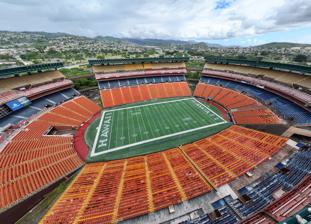
Building: Aloha Stadium
Country: United States of America
Year built: 1975
Multi-purpose stadium in Halawa, Hawaii Aloha Stadium The stadium in 2024 Aloha Stadium Location on the island of Oahu Show map of Oahu Aloha Stadium Location in Hawaii Show map of Hawaii Address 99–500 Salt Lake Boulevard Aiea, HI  96701 Location Aiea, HI, U.S. Coordinates 21°22′23″N 157°55′48″W / 21.373°N 157.93°W / 21.373; -157.93 Public transit HART at Hālawa/Aloha Stadium Owner State of Hawaii Operator Hawaii Stadium Authority Capacity 50,000 Field size Baseball Left Field : 325 ft (99 m) Center Field : 420 ft (128 m) Right Field : 325 ft (99 m) Surface S5 (2011–2020) FieldTurf (2003–2011) AstroTurf (1975–2002) Construction Opened September 12, 1975 Closed December 17, 2020 Construction cost $ 37 million ($210 million in 2023 ) Architect Luckman Partnership, Inc. Tenants Hawaii Rainbow Warriors ( NCAA ) 1975–2020 The Hawaiians ( WFL ) 1975 Hawaii Islanders ( PCL ) 1976–1987 Team Hawaii ( NASL ) 1977 Pro Bowl ( NFL ) 1980–2009, 2011–2014, 2016 Hula Bowl (NCAA) 1976–1997, 2006–2008, 2020–2021 Aloha Bowl (NCAA) 1982–2000 Oahu Bowl (NCAA) 1998–2000 Hawaiʻi Bowl (NCAA) 2002–2019 Website alohastadium.hawaii.gov Aloha Stadium is a closed multi-purpose stadium in Halawa, Hawaii , a census-designated place that is a western suburb of Honolulu . It is the largest stadium in the state of Hawaii .  As of December 2020 [update] , the stadium ceased fan-attended operations indefinitely, and placed a moratorium on the scheduling of new events. It is located next to the Hālawa station of the Skyline rail system. Aloha Stadium served as home to the University of Hawaiʻi Rainbow Warriors football team ( Mountain West Conference , NCAA Division I FBS ) for the 1975 through 2020 seasons. It also hosted college football 's Hawaiʻi Bowl (2002–2019) and Hula Bowl (1976–1997, 2006–2008, 2020–2021), and formerly was home to the National Football League 's Pro Bowl from 1980 through 2016 (except in 2010 and 2015). It also hosted numerous high school football games, and served as a venue for large concerts and events, including high school graduation ceremonies. The stadium was home field for the AAA Hawaii Islanders of the Pacific Coast League (PCL) from 1975 to 1987, before the team moved to Colorado Springs . Frequent swap meets in the stadium's parking lot often draw large crowds. History Aerial view in baseball/soccer configuration Aerial view in football configuration Before 1975, Honolulu's main outdoor stadium had been Honolulu Stadium , a wooden stadium on King Street.  However, it had reached the end of its useful life by the 1960s, and was well below the standards for Triple-A baseball .  The need for a new stadium was hastened by the move of the Hawaii Rainbows football program to NCAA Division I .  Located west of downtown Honolulu and 2 miles (3.2 km) north of Honolulu International Airport , Aloha Stadium was constructed in 1975 at a cost of $37 million. Constructed of steel, the stadium was nicknamed the "Metal Mecca". The baseball field was aligned north-northwest (home plate to centerfield), as was the football field. The first sporting event at Aloha Stadium was a college football game between Hawaii and Texas A&I (now Texas A&M-Kingsville) on September 13, 1975. Played on Saturday night, the crowd was 32,247, and the visitors prevailed, 43–9. The final sporting event held in Aloha Stadium was the 2021 Hula Bowl . The last points scored at Aloha Stadium were a “pick 6” touchdown scored by Carlo Kemp of the University of Michigan . The stadium was somewhat problematic for its initial primary tenant, the minor league baseball Hawaii Islanders . Located in south-central Oahu, it was far from the team's fan base in Mōʻiliʻili , and many were unwilling to make the drive. Additionally, while local public transportation ( TheBus ) stopped at the main gate of Honolulu Stadium, the stop for Aloha Stadium was located some distance from the gate.  As a result, attendance plummeted and never really recovered—a major factor in the franchise's ultimate move to the mainland. Additionally, stadium management initially refused to allow the use of metal spikes on the AstroTurf . During a game in early May 1976, the starting pitcher for the Tacoma Twins , Bill Butler , wore metal spikes to comply with a directive from Tacoma's parent club. In response, stadium management turned off the center field lights, and after 35 minutes, umpires forfeited the game to the Twins. The Islanders protested, claiming they had no control over the lights. However, the Pacific Coast League (PCL) sided with the Twins, citing a league rule that the home team is responsible for providing acceptable playing facilities. After the teams ended the season in a tie for first in the PCL's Western Division, Hawaii won a one-game playoff in Tacoma. As originally built, Aloha Stadium had various configurations for different sport venues and other purposes. Four movable 7,000-seat sections, each 3.5 million pounds (1,600,000 kg) could move using air casters into a diamond configuration for baseball (also used for soccer), an oval for football, or a triangle for concerts.  In January 2007, the stadium was permanently locked into its football configuration due to cost and maintenance issues. An engineer from Rolair Systems, the NASA spin-off company that engineered the system, claims that the problem was caused by a concrete contractor that ignored specifications for the concrete pads under the stadium. Concerns There were numerous discussions with Hawaii lawmakers who were concerned with the physical condition of the stadium. There were also several issues regarding rusting of the facility, several hundred seats that need to be replaced, and restroom facilities that need to be expanded to accommodate more patrons. Much of the rust was due to building the stadium with weathering steel .  U.S. Steel Corporation suggested the steel would develop a protective patina that would eliminate the need for painting. However, given Honolulu's ocean-salt laden climate, the steel never stopped rusting. A 2005 study by Honolulu engineering firm Wiss, Janney, Elstner Associates, Inc. determined that the stadium required $99 million to be completely restored and an additional $115 million for ongoing maintenance and refurbishment over the next 20 years to extend its useful life. In early 2007, the state legislature proposed to spend $300 million to build a new facility as opposed to spending approximately $216 million to extend the life of Aloha Stadium for another 20–30 years. One council member said that if immediate repairs were not made within the next seven years, then the stadium would probably have to be demolished due to safety concerns. In May 2007, the state allotted $12.4 million to be used towards removing corrosion and rust from the structure. Expansion and improvements In 2003, the stadium surface was changed from AstroTurf (which had been in place since the stadium opened) to FieldTurf . In July 2011, the field was replaced with an Act Global UBU Sports Speed S5-M synthetic turf system. In 2008, the state of Hawaii approved the bill of $185 million to refurbish the aging Aloha Stadium. In 2010, Aloha Stadium completely retrofitted its scoreboard and video screen to be more up to date with its high definition capability. The Aloha Stadium Authority planned to add more luxury suites, replacing all seats, rusting treatments, parking lots, more restrooms, pedestrian bridge supports, an enclosed lounge, and more. There was also a proposal that would have enclosed the four openings in the corners of the stadium to add more seats. View from upper deck in 2024 In 2011, the playing field was refurbished in part due to a naming rights sponsorship from Hawaiian Airlines . As a result of the sponsorship deal, the field was referred to as Hawaiian Airlines Field at Aloha Stadium. The airline did not renew sponsorship after the deal expired in 2016. As a result, the field went unnamed until late August, when Hawaiian Tel Federal Credit Union signed a three-year $275,000 agreement. As of 2016, the field was known as Hawaiian Tel Federal Credit Union Field at Aloha Stadium. In early 2017, there was a study in the Honolulu Star-Advertiser about replacing Aloha Stadium due to safety concerns and a liability risk. The plan was then to build a smaller 30,000 seat stadium on the existing property and also build commercial development around the stadium. In theory, this would save the state millions of dollars instead of renovating and keep the existing stadium as it was. In July 2019, Governor of Hawaii David Ige signed Act 268 into law, appropriating $350 million for an Aloha Stadium redevelopment project. The funds were to go toward the construction of a new stadium and land development, including a mixed-use sports and entertainment complex. Closure to new events A December 17, 2020, announcement by the Aloha Stadium Authority stated that the stadium would be ceasing fan-attended operations indefinitely. The closure was related to financial issues caused by the COVID-19 pandemic . The stadium, built in 1975, was also plagued by maintenance issues in recent years. A 2019 story from the Honolulu Star-Advertiser noted that the stadium needed $30 million in repairs. KHON-TV reported that the stadium would be condemned and was deemed unsafe to hold any crowds at all. The scheduling of new events was also halted. In January 2021, the University of Hawaii announced that the Rainbow Warriors football team would play their home games on campus "for at least the next three years". New stadium The New Aloha Stadium is a proposed 25,000–35,000 seat multi-purpose stadium to be built in Halawa, Hawaii , for the Hawaii Rainbow Warriors football program, with demolition of the old stadium to begin in 2025. The area around the stadium will also include entertainment venues, retail stores, restaurants, housing, hotels, recreational sites, cultural amenities, and green space. It will replace, and be constructed on the site of, the current Aloha Stadium. Events American football The Hawaii Rainbow Warriors playing at the stadium A joint service color guard parades the colors at mid-field during the 2007 Pro Bowl game College football Aloha Stadium served as the home field of the Hawaii Rainbow Warriors college football program, representing the University of Hawaiʻi at Mānoa , from 1975 through 2020. The Hula Bowl , a college football all-star game, was first played at the stadium in January 1976 and returned to the stadium annually through 1997. It was again held at Aloha Stadium in 2006–2008 and 2020–2021. The 2021 Hula Bowl was the last football game held at the facility before the halting of new events. Three team-competitive college football bowl games were held annually at the stadium: the Aloha Bowl (1982–2000), Oahu Bowl (1998–2000), and Hawaii Bowl (2002–2019). The Hawaii Rainbow Warriors appeared in the Hawaii Bowl nine times and the other two bowl games once each. Professional football Starting in September 1975, the stadium was home to the World Football League 's Hawaiians who played their last four home games there. The San Francisco 49ers and the San Diego Chargers played an NFL preseason game at Aloha Stadium on August 21, 1976. In August 2019, the NFL returned to the stadium with a preseason game between the Los Angeles Rams and Dallas Cowboys . The National Football League 's all-star game, the Pro Bowl , was held annually at the stadium from 1980 through 2016, except in 2010 and 2015. Baseball The stadium served as the home field for the Hawaii Islanders , a Triple-A team competing in the Pacific Coast League , from 1976 to 1987. In 1997 , a three-game regular season series between St. Louis Cardinals and San Diego Padres of Major League Baseball (MLB) was held at the stadium. Called the Padres Paradise Series , the series was played as a doubleheader on April 19 and a nationally broadcast ( ESPN ) game on April 20. In 1979, the Padres had played a three-game preseason series against the Seibu Lions of Japan's Pacific League at the stadium. Soccer On April 7, 1976, the Aloha Soccer Festival triple-header was held at the stadium. In the feature match, Pelé scored four goals as his New York Cosmos defeated Japan , 5-0, in front of a crowd of 21,705. (In the other matches, the NASL 's San Diego Jaws routed the Hawaii All-Stars, 6-0, while the Philippines edged Taiwan , 1-0.) Encouraged by the tournament's success, the San Antonio Thunder became Team Hawaii in 1977, bringing the NASL to the Aloha State. Pelé and the Cosmos returned on April 13, 1977, as 12,877 watched New York defeat Hawaii, 2-1. (None of Team Hawaii's other twelve home games drew even half of that; they managed only 4,543 per game for the season, and moved to Tulsa in 1978.) Aloha Stadium hosted the inaugural Pan-Pacific Championship (February 20–23, 2008), a knockout soccer tournament, involving four teams from Japan's J-League , North America's Major League Soccer (MLS) and Australia/New Zealand's A-League . The 2012 Hawaiian Islands Invitational was also held at the venue. The United States women's national soccer team was scheduled to play a game against Trinidad and Tobago as part of their World Cup Winning Victory Tour at the stadium on December 6, 2015; however, the game was canceled the day before gameday due to concerns over the turf being unsafe to play on. Date Score Competition Attendance February 20, 2008 Gamba Osaka 1–0 Los Angeles Galaxy 2008 Pan-Pacific Championship 15,128 Sydney FC 0–3 Houston Dynamo February 23, 2008 Sydney FC 1–2 Los Angeles Galaxy 2008 Pan-Pacific Championship Third-place Match 23,087 Gamba Osaka 6–1 Houston Dynamo 2008 Pan-Pacific Championship Final Rugby On June 2, 2013, the stadium played host to a rugby league test match where Samoa defeated the USA 34–10. In June, the Brisbane Broncos from the Australasian-based National Rugby League (NRL) competition organized for a rugby league match to be played at Aloha Stadium against NRL rivals Penrith Panthers later in 2015. However, in September the NRL blocked the idea and the game didn't go ahead. Date Visiting Score Home Competition Attendance June 2, 2013 United States 10–34 Samoa International Friendly — July 19, 2014 United States 18–12 Samoa International Friendly — Aloha Stadium also hosted the Aloha World Sevens . In 2020 it was proposed that Kanaloa Hawai’i , a proposed Major League Rugby (MLR) team, be based at Aloha Stadium after "a few years" in a smaller venue; however, MLR and Kanaloa Hawai’i did not reach an agreement for the team to join the league. Graduation ceremonies Aloha Stadium is also the venue for five public high school graduation ceremonies: Radford High School , Mililani High School , Aiea High School , James Campbell High School , and Pearl City High School . Concerts Date Artist Opening act(s) Tour / Concert name Attendance Revenue Notes February 25, 1984 The Police — Synchronicity Tour — — November 6, 1995 Eagles — Hell Freezes Over Tour — — January 3, 1997 Michael Jackson — HIStory World Tour 70,000 — These were his only US shows that decade. Also, the first person to sell out the stadium. January 4, 1997 May 3, 1997 Gloria Estefan — Evolution World Tour — — May 29, 1997 Whitney Houston Bobby Brown Pacific Rim Tour 29,118 / 29,118 $1,634,370 Bobby Brown began the show singing his hit tunes. A disguised Whitney sang background vocals for Bobby. Audience members stated that "she came out and the crowd went wild. She sang very well even though she had a cold. She closed the show with 'Step By Step'." January 23, 1998 The Rolling Stones Jonny Lang Bridges To Babylon Tour 54,006 / 60,000 $3,317,190 January 24, 1998 February 21, 1998 Mariah Carey — Butterfly World Tour 30,415 / 30,415 $1,744,210 January 30, 1999 Janet Jackson 98 Degrees The Velvet Rope Tour 38,224	/ 38,224 $2,664,000 February 12, 1999 Celine Dion — Let's Talk About Love World Tour 22,381 / 22,381 $1,326,805 June 1, 2000 Tube — Tube Live Around Special June.1.2000 in Aloha Stadium — — The band marked their 15th anniversary with their first-ever US show - a day the state commemorated as "TUBE Day". February 16, 2002 Janet Jackson Ginuwine All for You Tour 32,211 / 33,511 $1,472,935 This concert was aired on HBO the following night and later released on DVD and VHS as Janet: Live in Hawaii . Missy Elliott also made a surprise appearance. December 9, 2006 U2 Pearl Jam Rocco and the Devils Vertigo Tour 45,815 / 45,815 $4,486,532 The band's first concert in Hawaii since 1985. Billie Joe Armstrong of Green Day was the special guest. November 8, 2018 Bruno Mars The Green Common Kings 24K Magic World Tour 113,751 / 113,751 $12,394,580 November 10, 2018 November 11, 2018 December 7, 2018 The Eagles Jack Johnson All the Light Above it Too World Tour — — December 8, 2018 Guns N' Roses — Not in This Lifetime... Tour 22,485 / 23,000 — February 15, 2019 Eminem — — 31,621 / 31,621 $3,089,448 In popular culture Aloha Stadium appeared in the climax of the 2006 animated television film Leroy & Stitch , the finale film to Lilo & Stitch: The Series and the main continuity of the Lilo & Stitch franchise. In the film's final act, Dr. Hämsterviel and his Leroy army dump Jumba Jookiba 's first 624 genetic experiments into the stadium to be destroyed, only for Lilo , Stitch , Jumba, Pleakley , Gantu , and Reuben to arrive and stop Hämsterviel. After a fight between the experiments and the Leroys, the main heroes throw an impromptu concert (initially set up for a fictional event called "Alohapalooza"), performing " Aloha ʻOe " to trigger a failsafe to shut down the Leroys. Although the stadium is not identified by name, it is confirmed to be Aloha Stadium through a special thanks credit in the film's closing credits. In season three , episode three of the CBS television series NCIS: Hawai'i (first aired February 26, 2024), titled "License to Thrill", Aloha Stadium was the setting for a fictional extreme motorsports exhibition, World of Hyperdrome. See also List of NCAA Division I FBS football stadiums Weathering steel References